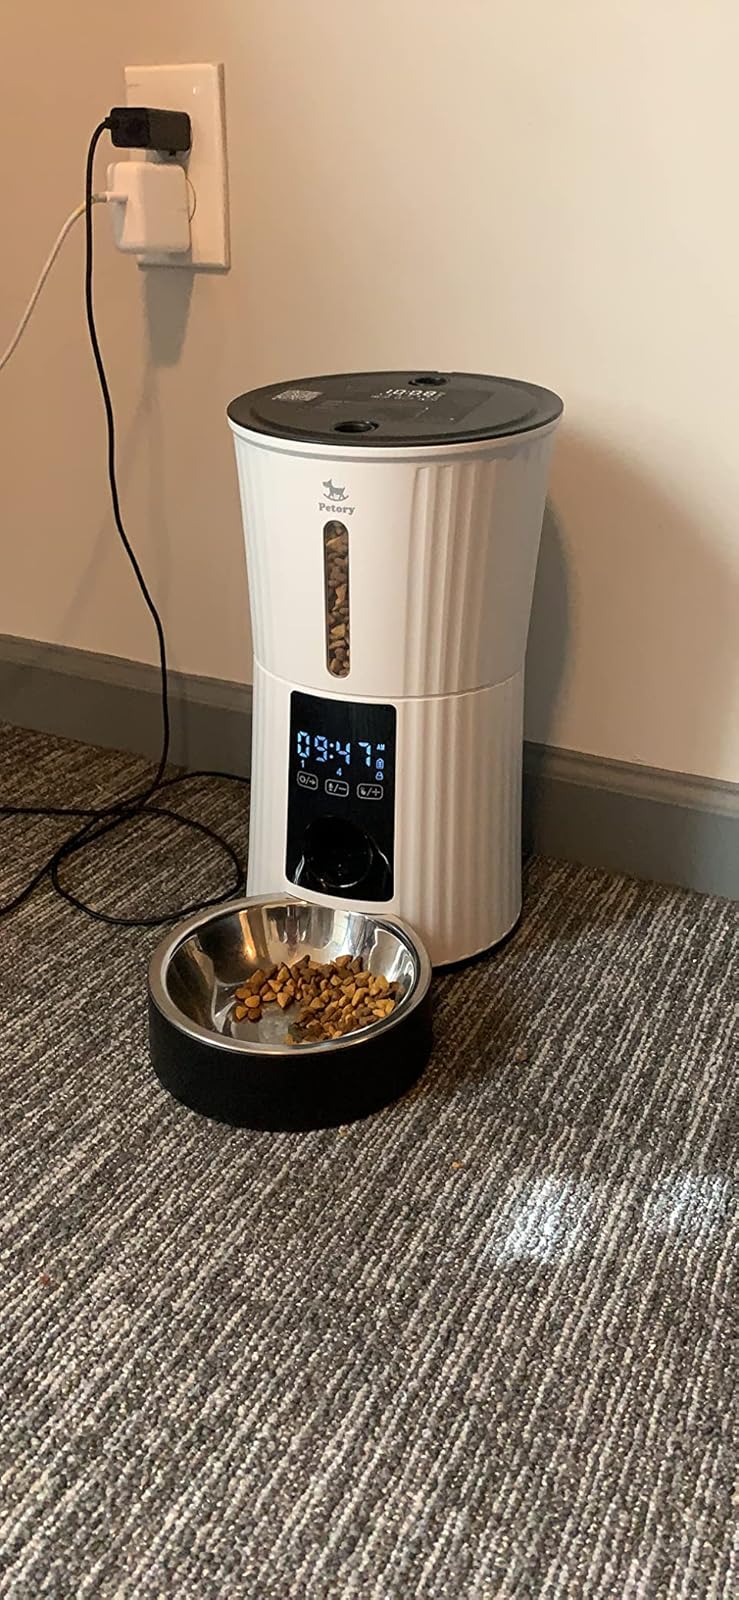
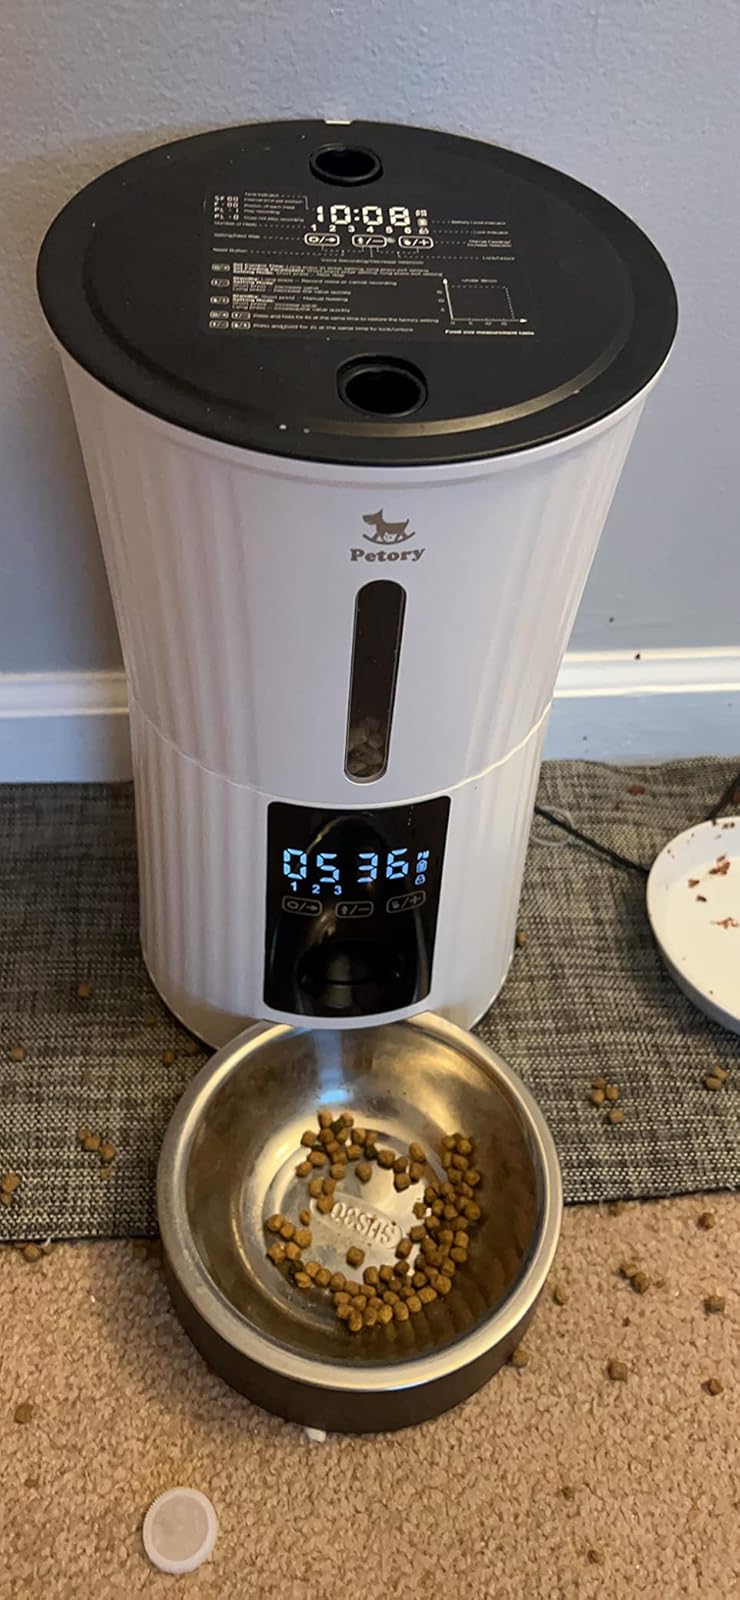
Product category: items_feeder
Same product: yes